Yūrei-zu

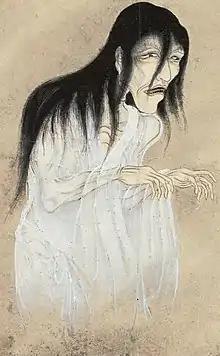
"Yūrei" by Sawaki Sūshi (1737)

Yūrei-zu (幽霊図) are a genre of Japanese art consisting of painted or woodblock print images of ghosts, demons and other supernatural beings. They are considered to be a subgenre of "fūzokuga", "pictures of manners and customs." These types of art works reached the peak of their popularity in Japan in the mid- to late 19th century.